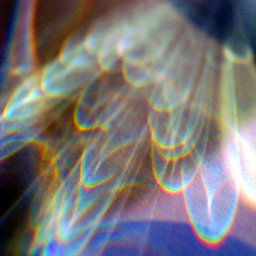
christmas lights refracted in a glass of water